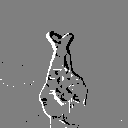
ASL letter: r